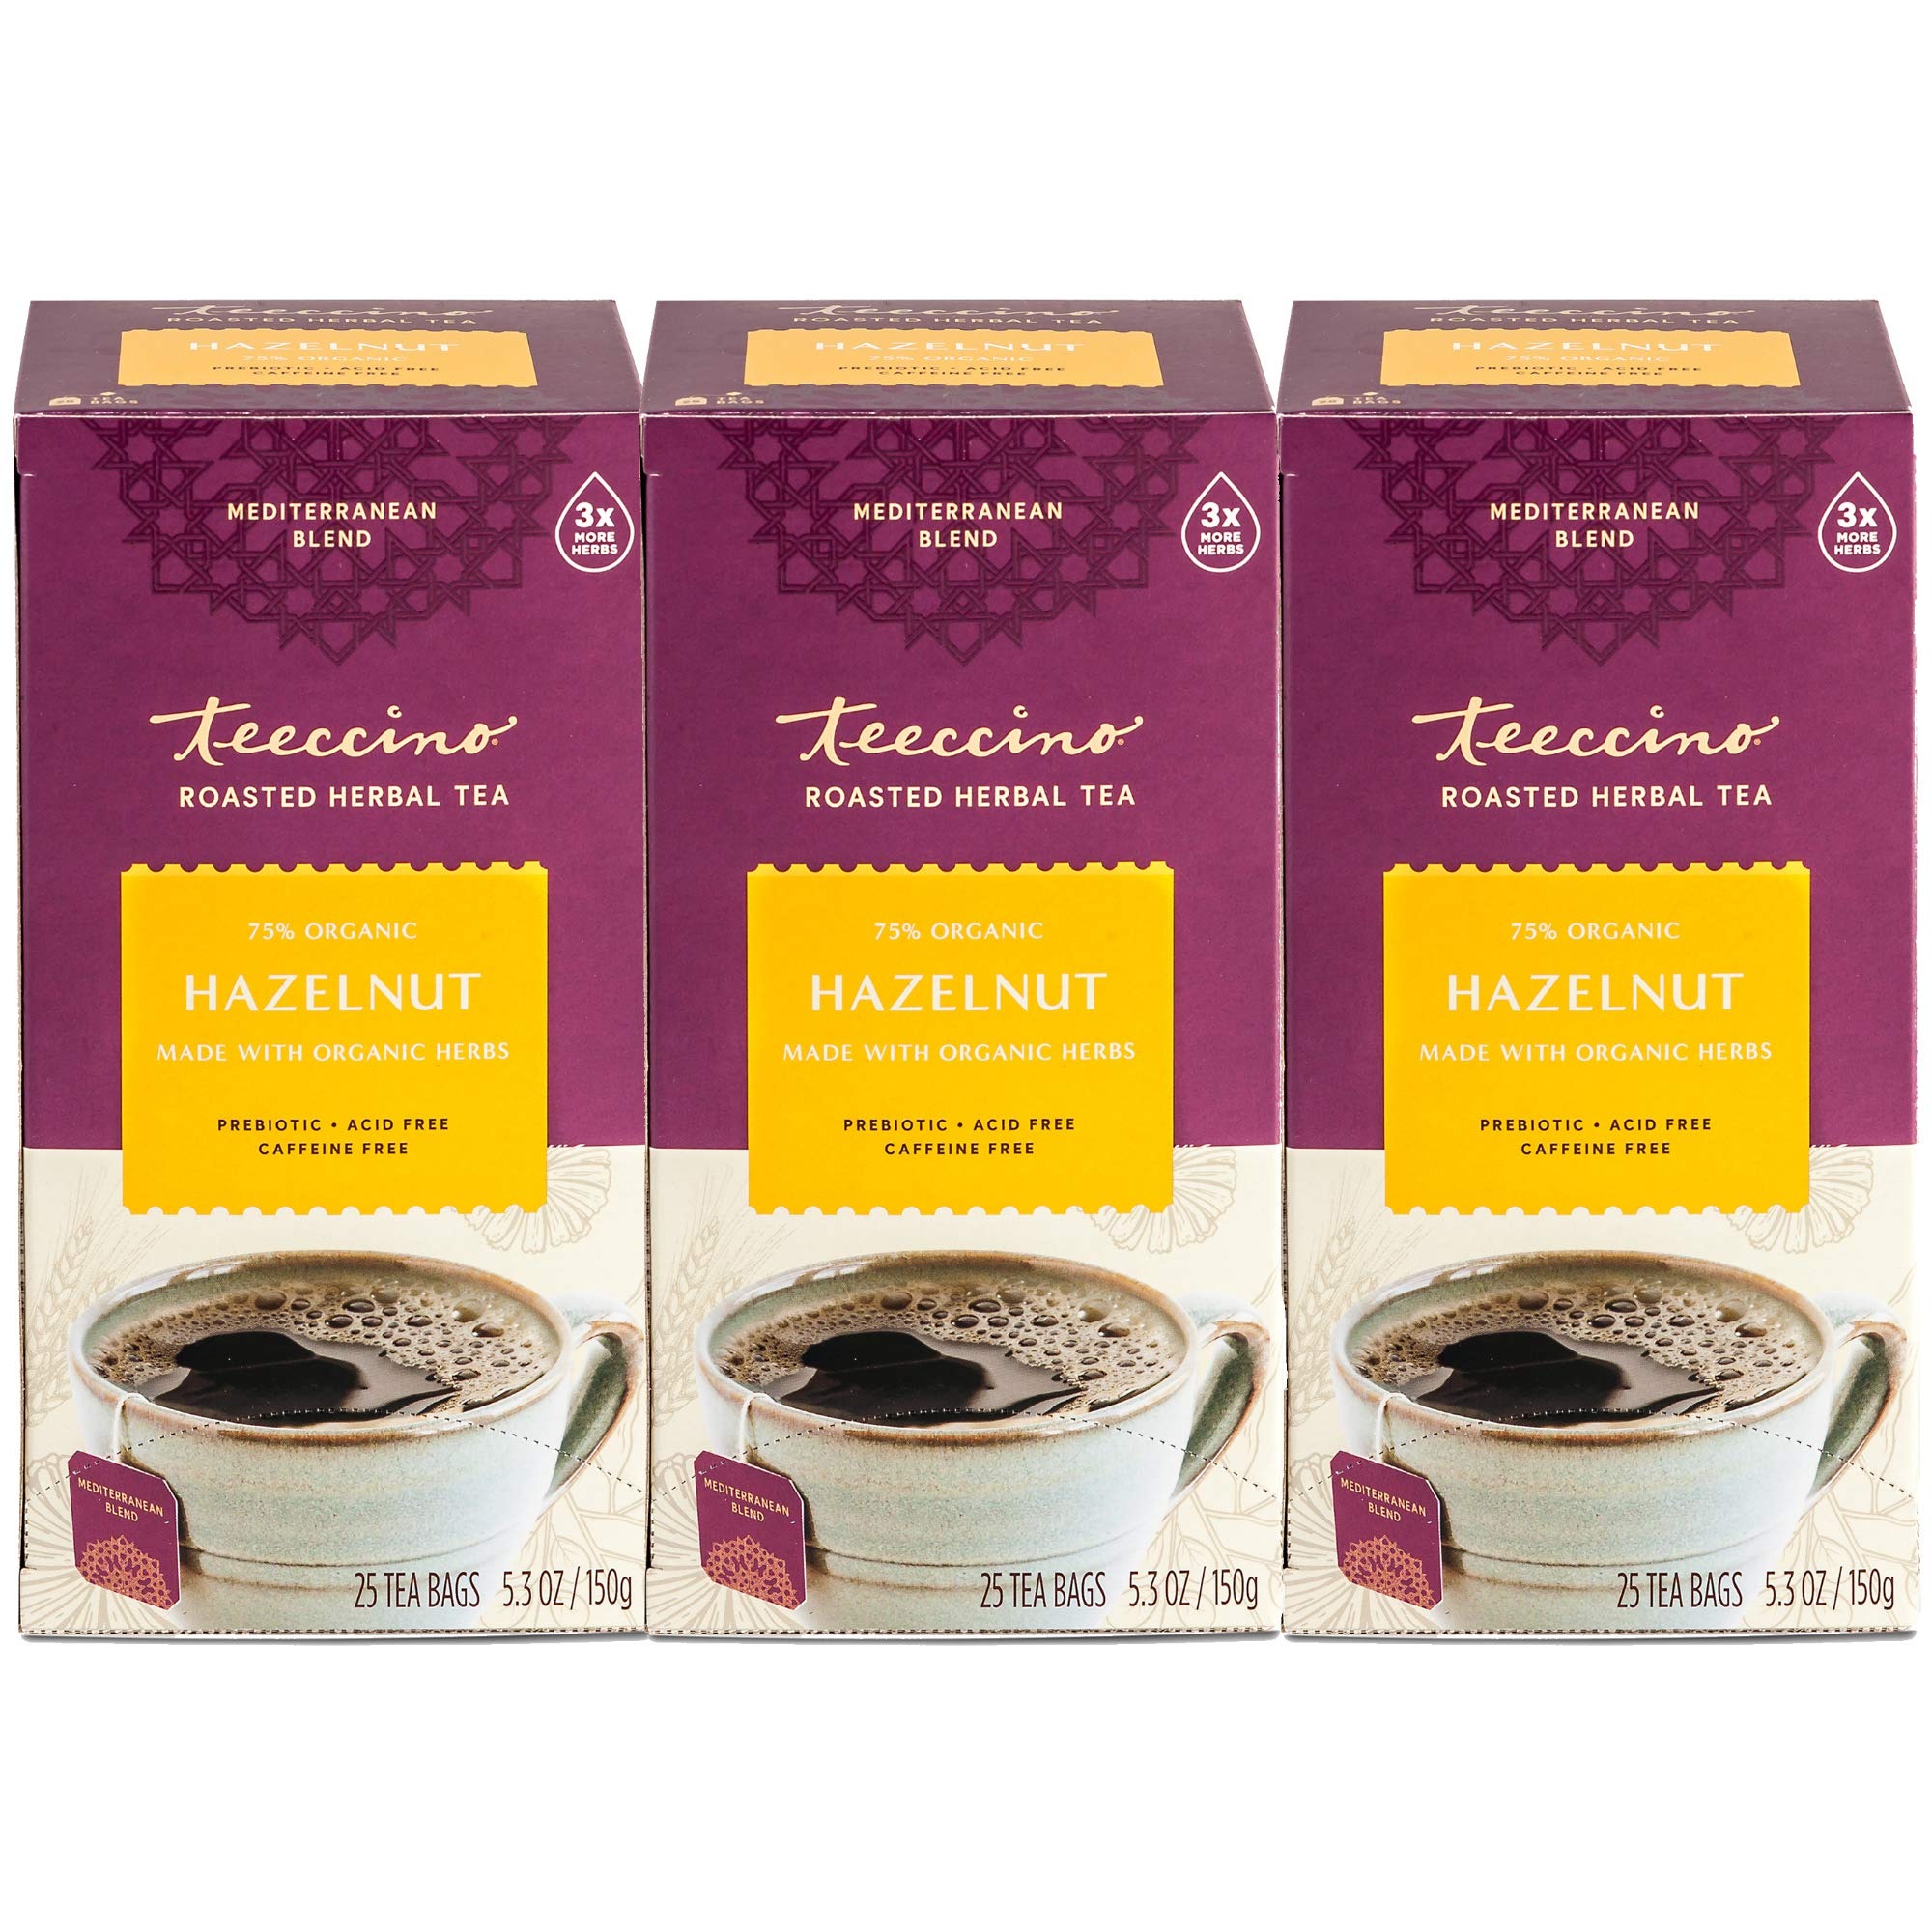
Item Name: Teeccino Hazelnut Herbal Tea - Rich & Roasted Herbal Tea That’s Caffeine Free & Prebiotic for Natural Energy, 25 Tea Bags (Pack of 3)
Bullet Point 1: RICH & BUTTERY HERBAL TEA - Enjoy a delicious low-calorie dessert tea or wake up tea featuring roasted chicory, golden roasted almonds. A hint of sweetness from dates and figs.
Bullet Point 2: 3X MORE HERBS - Teeccino’s 6g tea bag holds three times more herbs than standard tea bags which increases its benefits for maximum wellness in your cup. Non-GMO, organic herbs. No artificial flavors, chemicals, or preservatives.
Bullet Point 3: NATURALLY CAFFEINE FREE - Experience a natural energy boost from nutrients, not stimulants. Perfect any time of the day or night. Sugar-free Teeccino is a treat for the whole family.
Bullet Point 4: PREBIOTICS FOR GUT HEALTH - Inulin from chicory root is a prebiotic soluble fiber that nourishes probiotics. Each cup supports good digestion with nearly 400mg of inulin.
Bullet Point 5: ENJOY HOT OR ICED TEA - Perfect for a latte or cappuccino - add hot or frothed milk / non-dairy milk. Chilled Teeccino makes a refreshing cold drink on a hot summer day. Refrigerate for up to a week and reheat or pour over ice.
Value: 75.0
Unit: Count

Price: 13.99